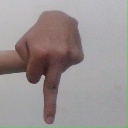
अक्षर: प